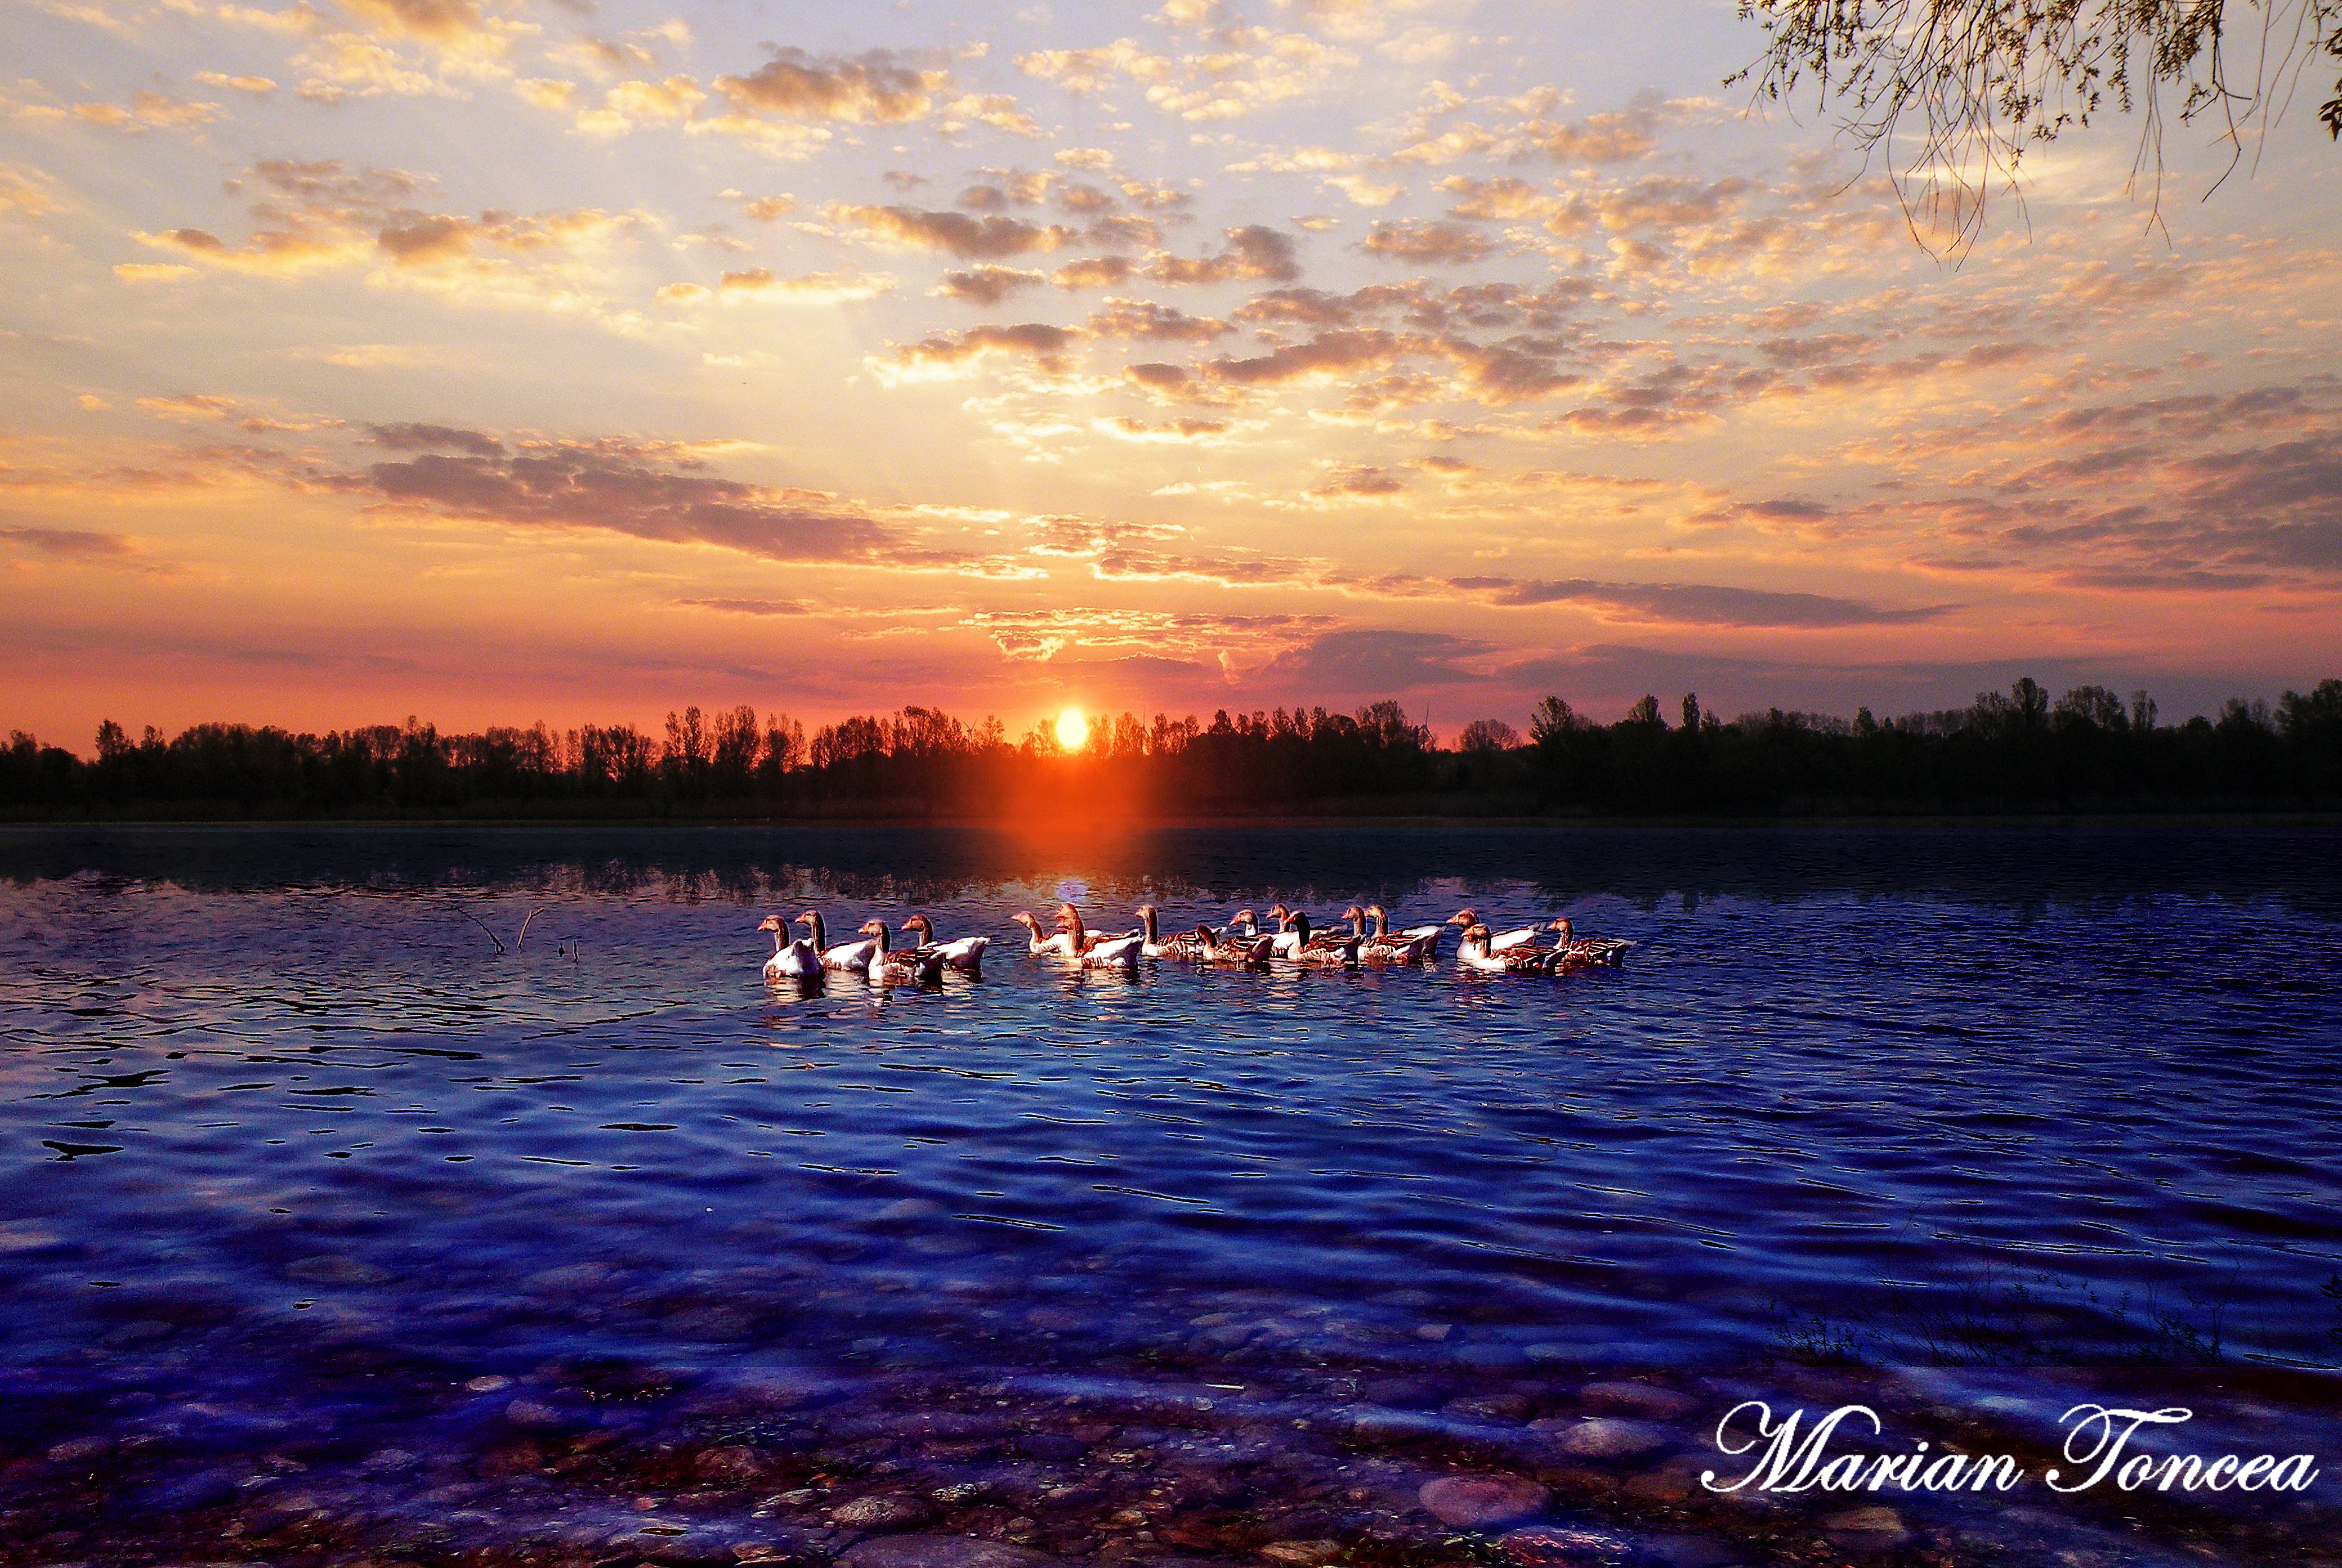
lake, gees, sunset, sky, nature, water, waterway, reflection, river, horizon, reservoir, evening, morning, calm, sunrise, wetland, sunlight, dusk, inlet, water resources, tree, recreation, bank, landscape, cloud, afterglow, dawn, loch, sea, computer wallpaper, bayou